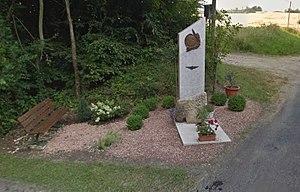
Stèle en hommage aux huit militaires italiens décédés dans l'accident de leur hélicoptère Agusta HH-3F en octobre 2008. (photo prise en 2013)
Lisle-en-Barrois est une commune française située dans le département de la Meuse, en région Grand Est.